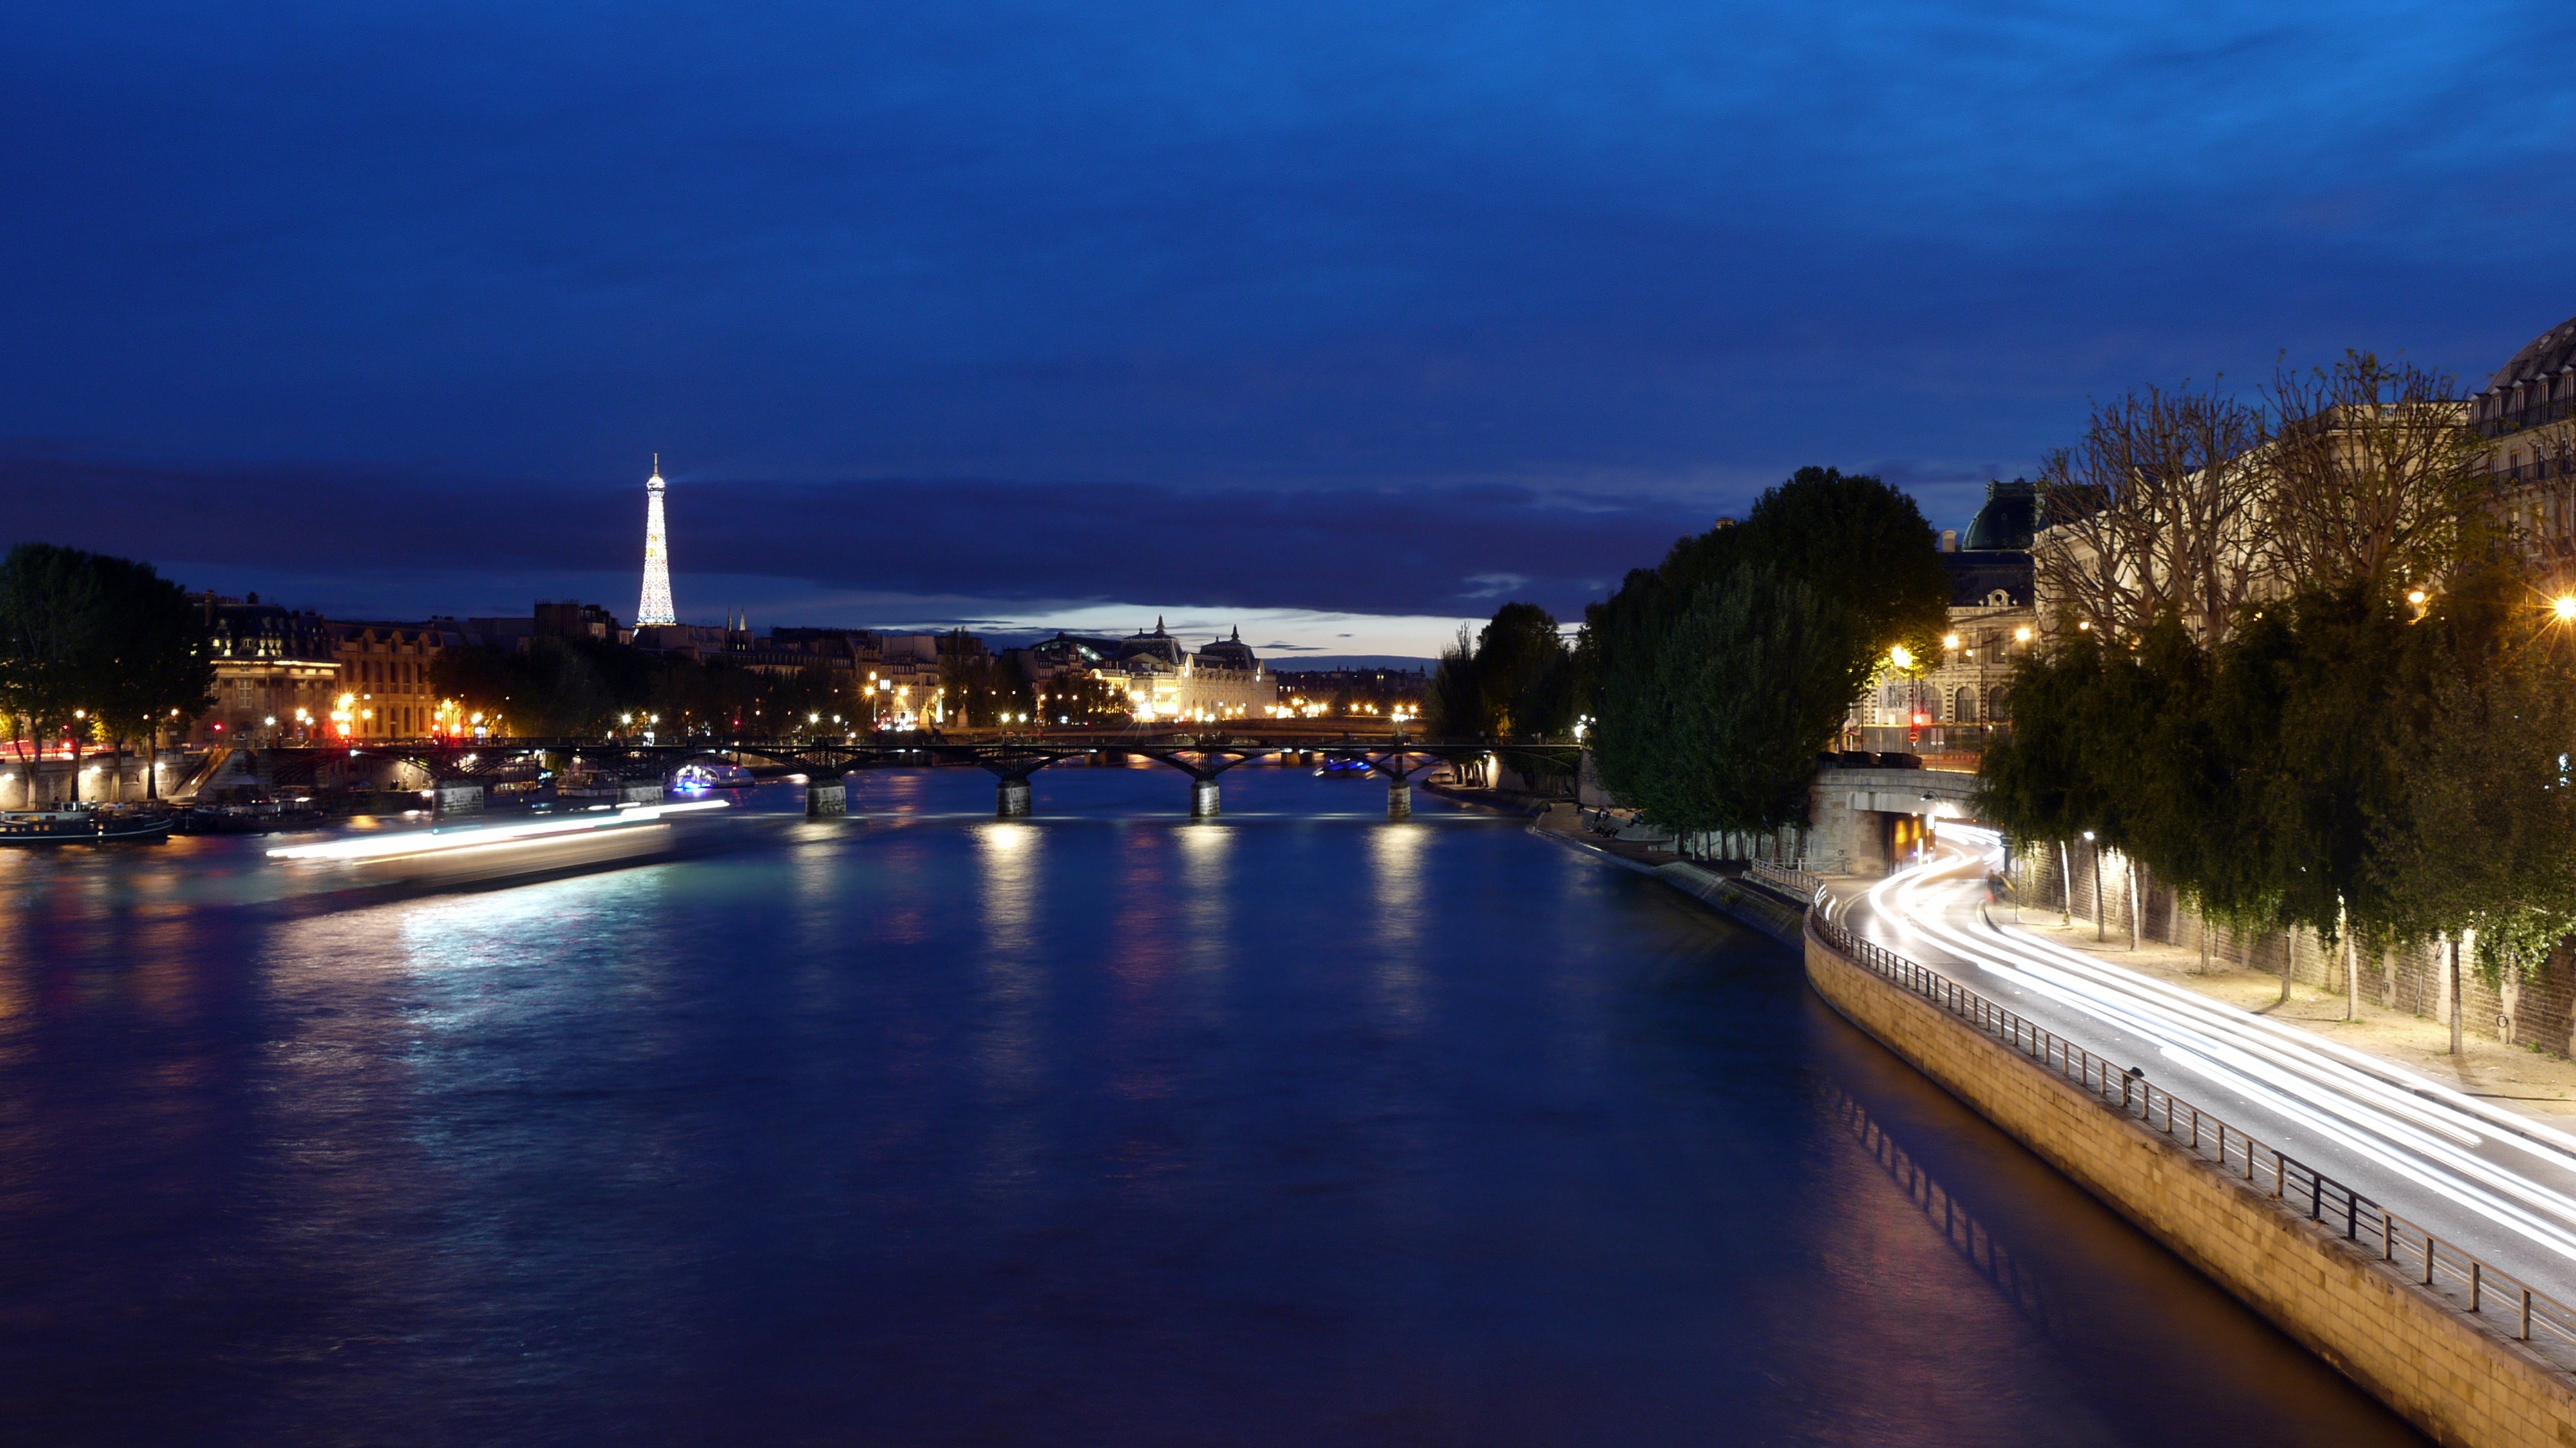
sea, sky, car, night, morning, perspective, city, eiffel tower, paris, river, canal, cityscape, dusk, france, evening, reflection, speed, waterway, body of water, seine, heritage, promenade, landform, the seine